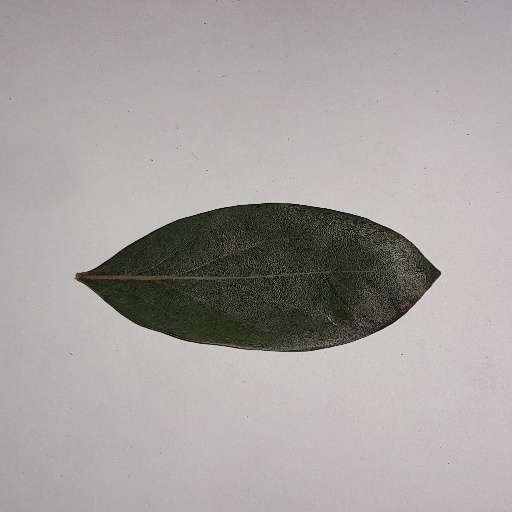
Species: Camphor
Leaf condition: Bacterial Spot